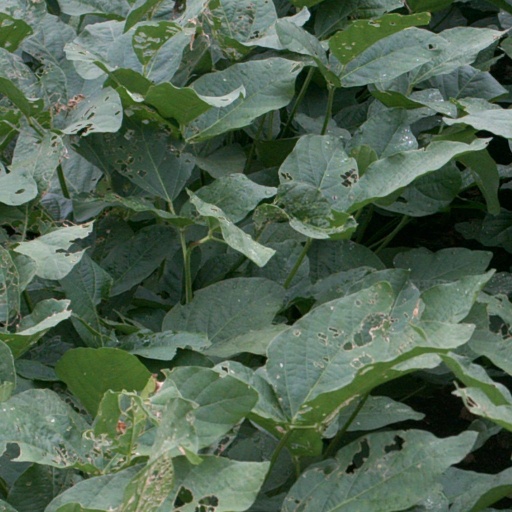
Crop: soybean